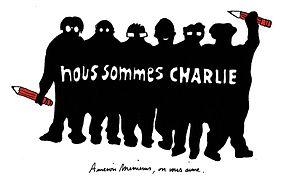
Nous sommes Charlie - Les étudiants du CESAN rendent hommage. Español: Eslogan ""Nous sommes Charlie"" - Los estudiantes de CESAN (Centre d'Enseignement Spécialisé des Arts Narratifs) rinden su homenaje a las víctimas de Charlie Hebdo (de izquierda a derecha: Cabu, Wolinski, Tignous, Oncle Bernard, Charb, Honoré)."
Bernard Maris, né le 23 septembre 1946 à Toulouse et mort le 7 janvier 2015 à Paris, est un économiste, écrivain et journaliste français.